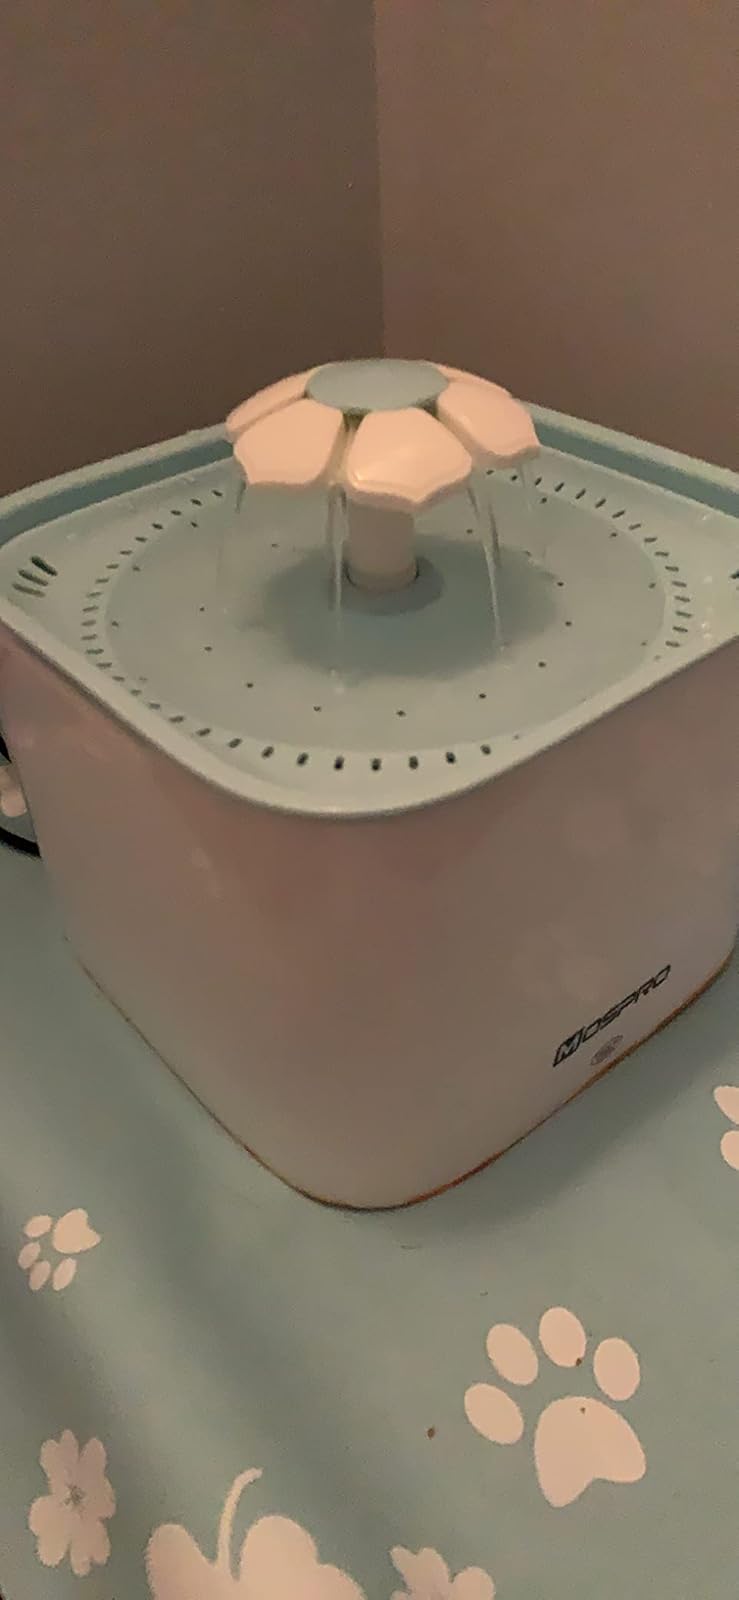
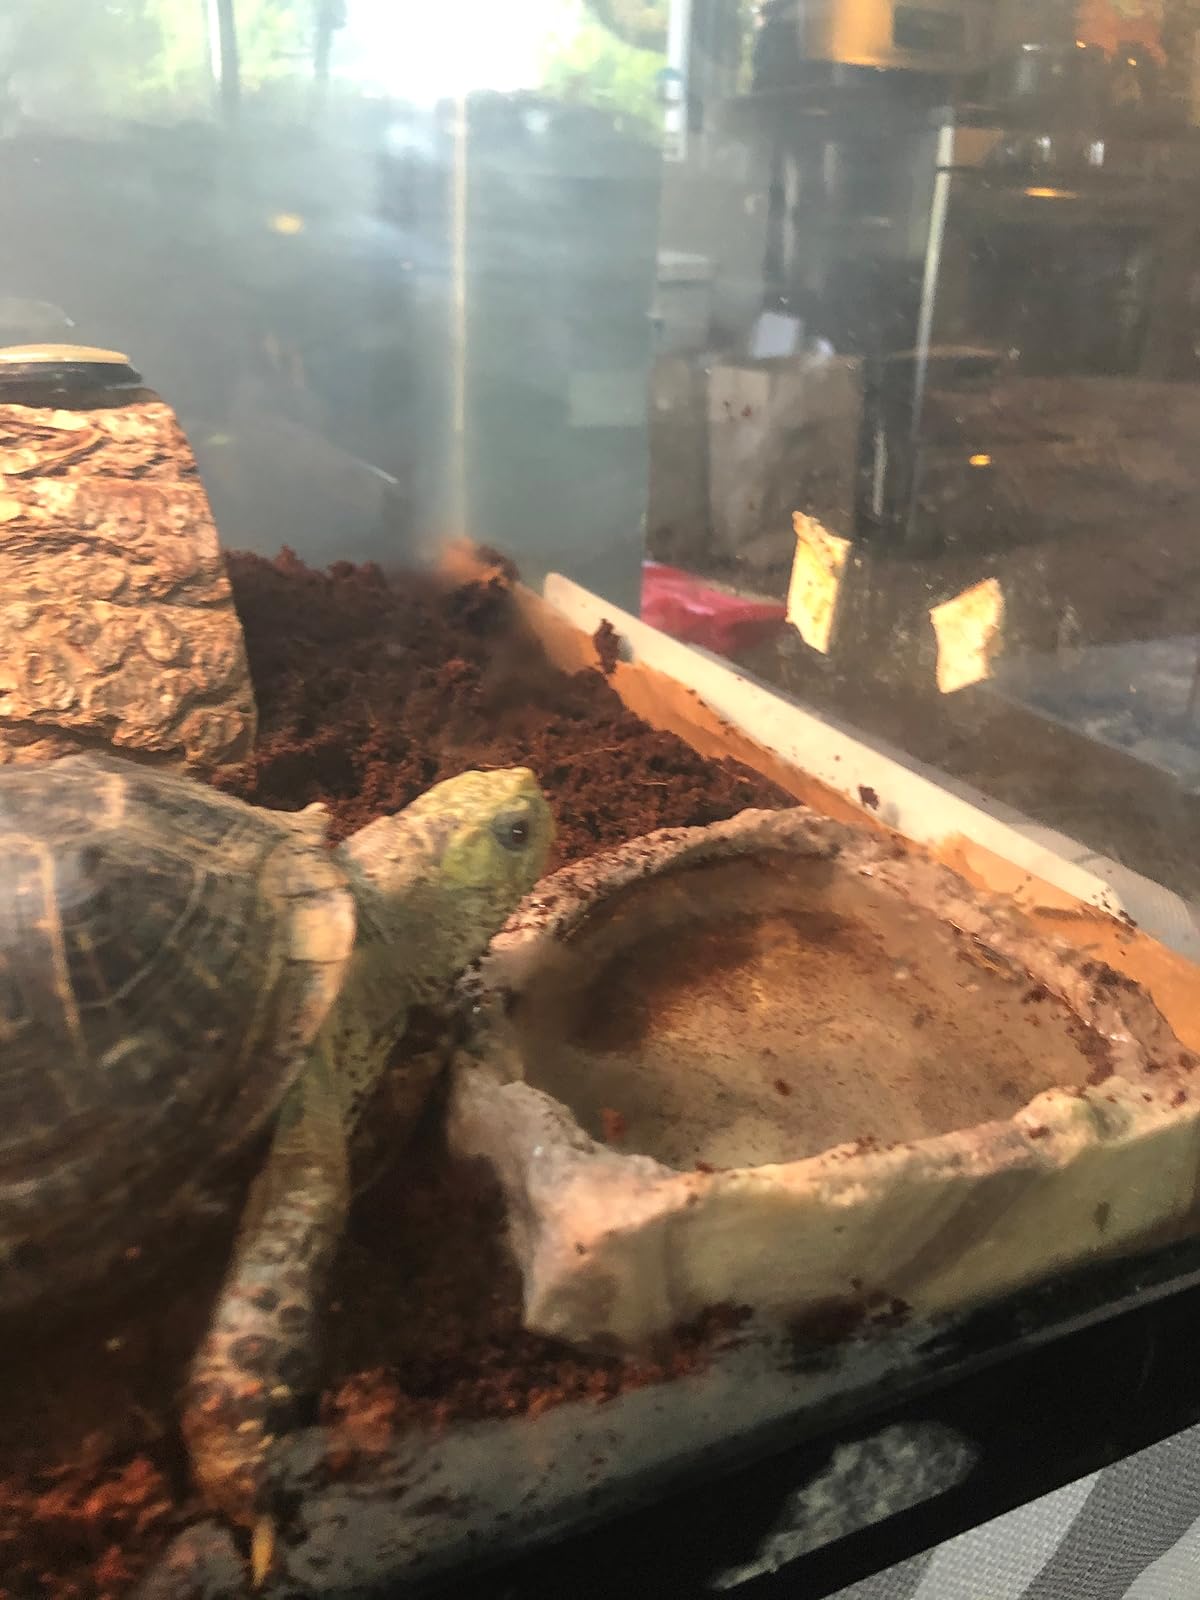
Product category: items_bowl
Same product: no